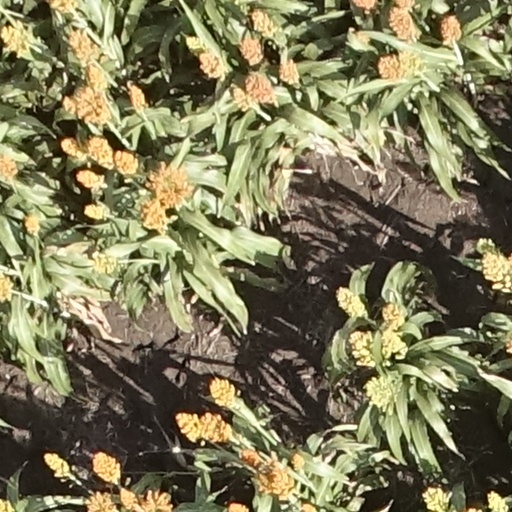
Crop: sorghum